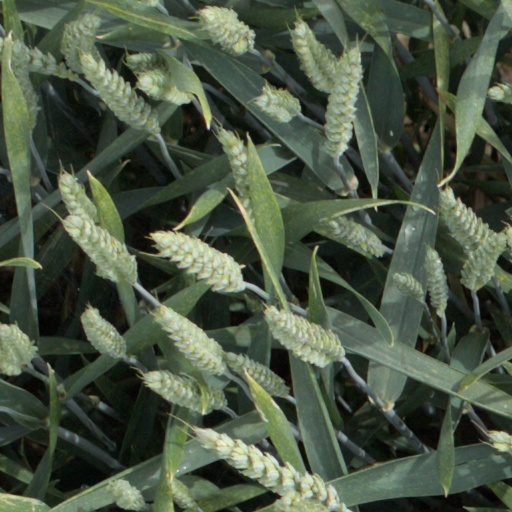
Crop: wheat